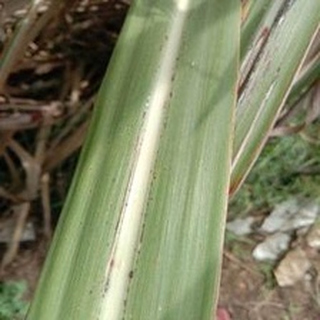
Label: sugarcane_rust